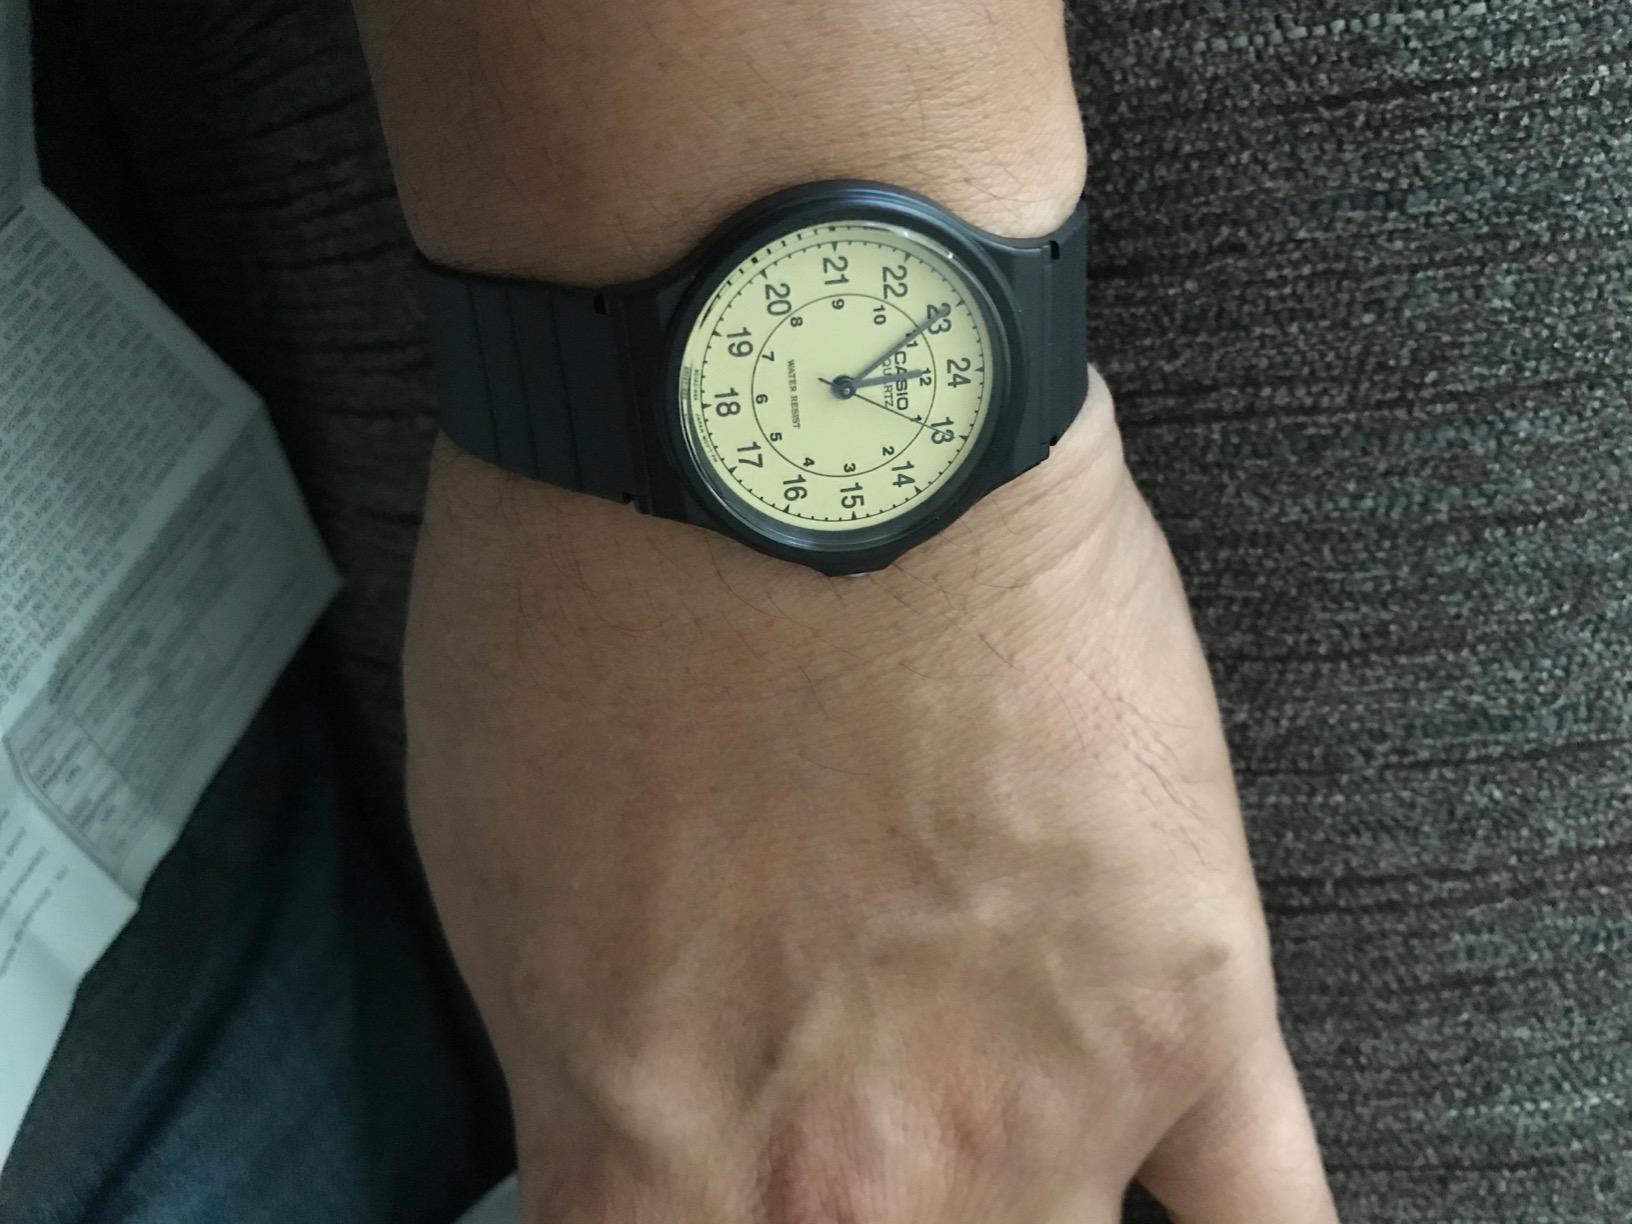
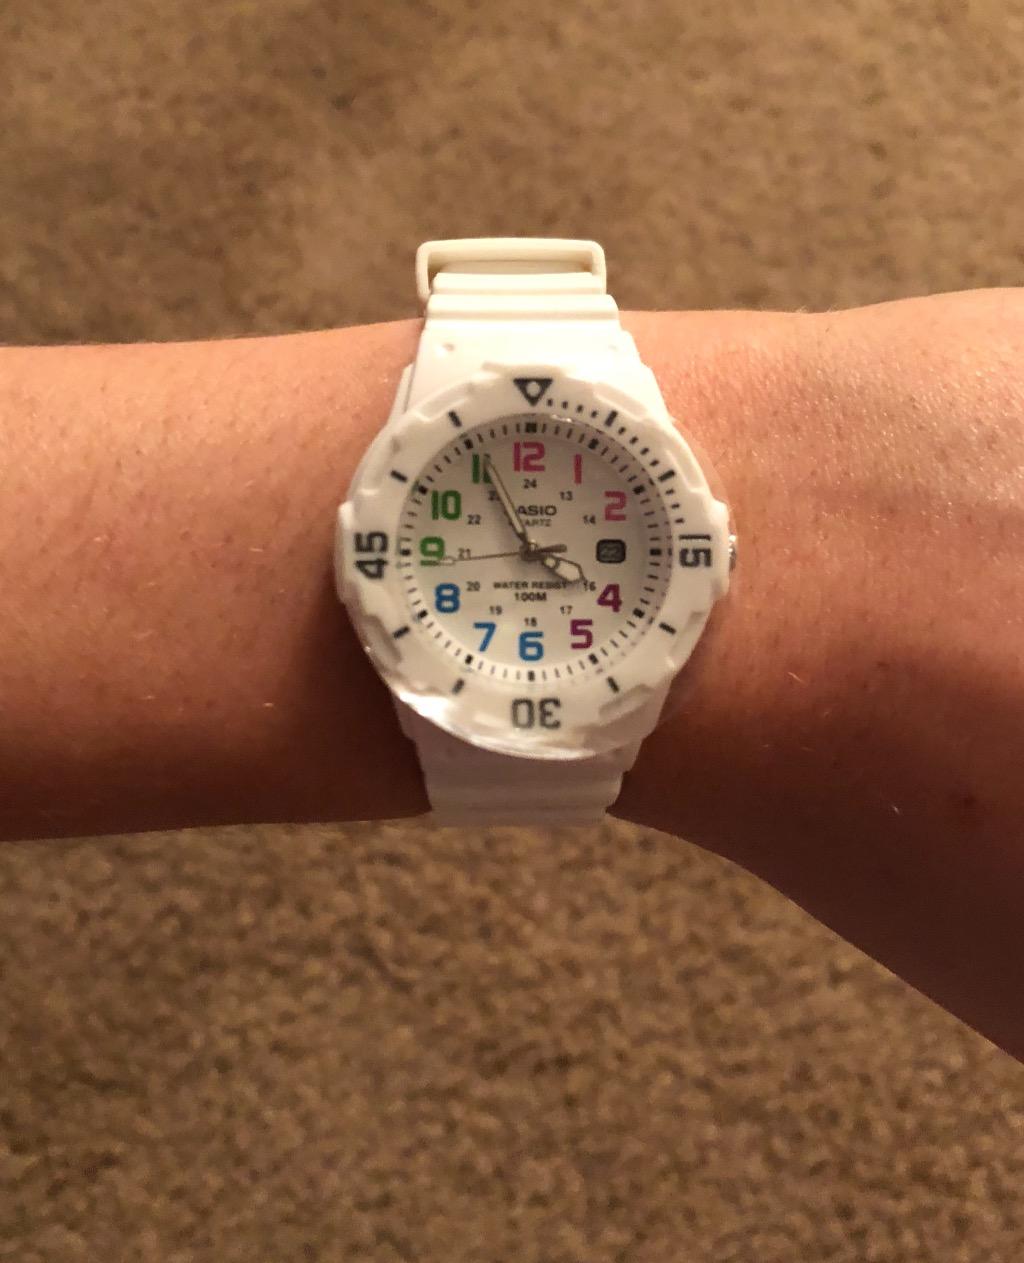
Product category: accessories_watch
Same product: no